Stirling engine

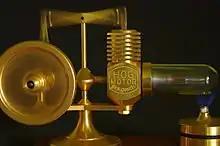
Stirling engine running

Robert Stirling patented the first practical example of a closed-cycle hot air engine in 1816, and it was suggested by Fleeming Jenkin as early as 1884 that all such engines should therefore generically be called Stirling engines. This naming proposal found little favour, and the various types on the market continued to be known by the name of their individual designers or manufacturers, e.g., "Rider"’s, "Robinson"’s, or "Heinrici"’s (hot) air engine. In the 1940s, the Philips company was seeking a suitable name for its own version of the 'air engine', which by that time had been tested with working fluids other than air, and decided upon "Stirling engine" in April 1945. However, nearly thirty years later, Graham Walker still had cause to bemoan the fact such terms as "hot air engine" remained interchangeable with "Stirling engine", which itself was applied widely and indiscriminately, a situation that continues today.